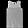
Label: T - shirt / top